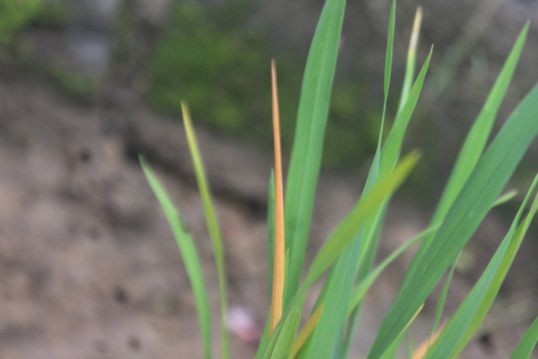
Disease: Tungro